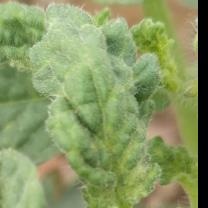
Crop: Tomato
Condition: virosis-d